Strata Florida Abbey

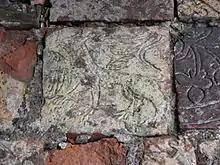
An excavated mediaeval floor tile.

The site was designated as a Scheduled Ancient Monument in 1919 and is now in the care of Cadw. It has a variety of ruins. The only substantive structure remaining of the monastery is the main entrance archway. The Great West Door to the Abbey Church has low walls marking the extent of the church and its six subsidiary chapels. A modern roof protects an area of excavated work medieval tiling. The small on-site museum has some of these tiles on display. One of the best-known is one depicting a medieval gentleman admiring himself in a mirror.